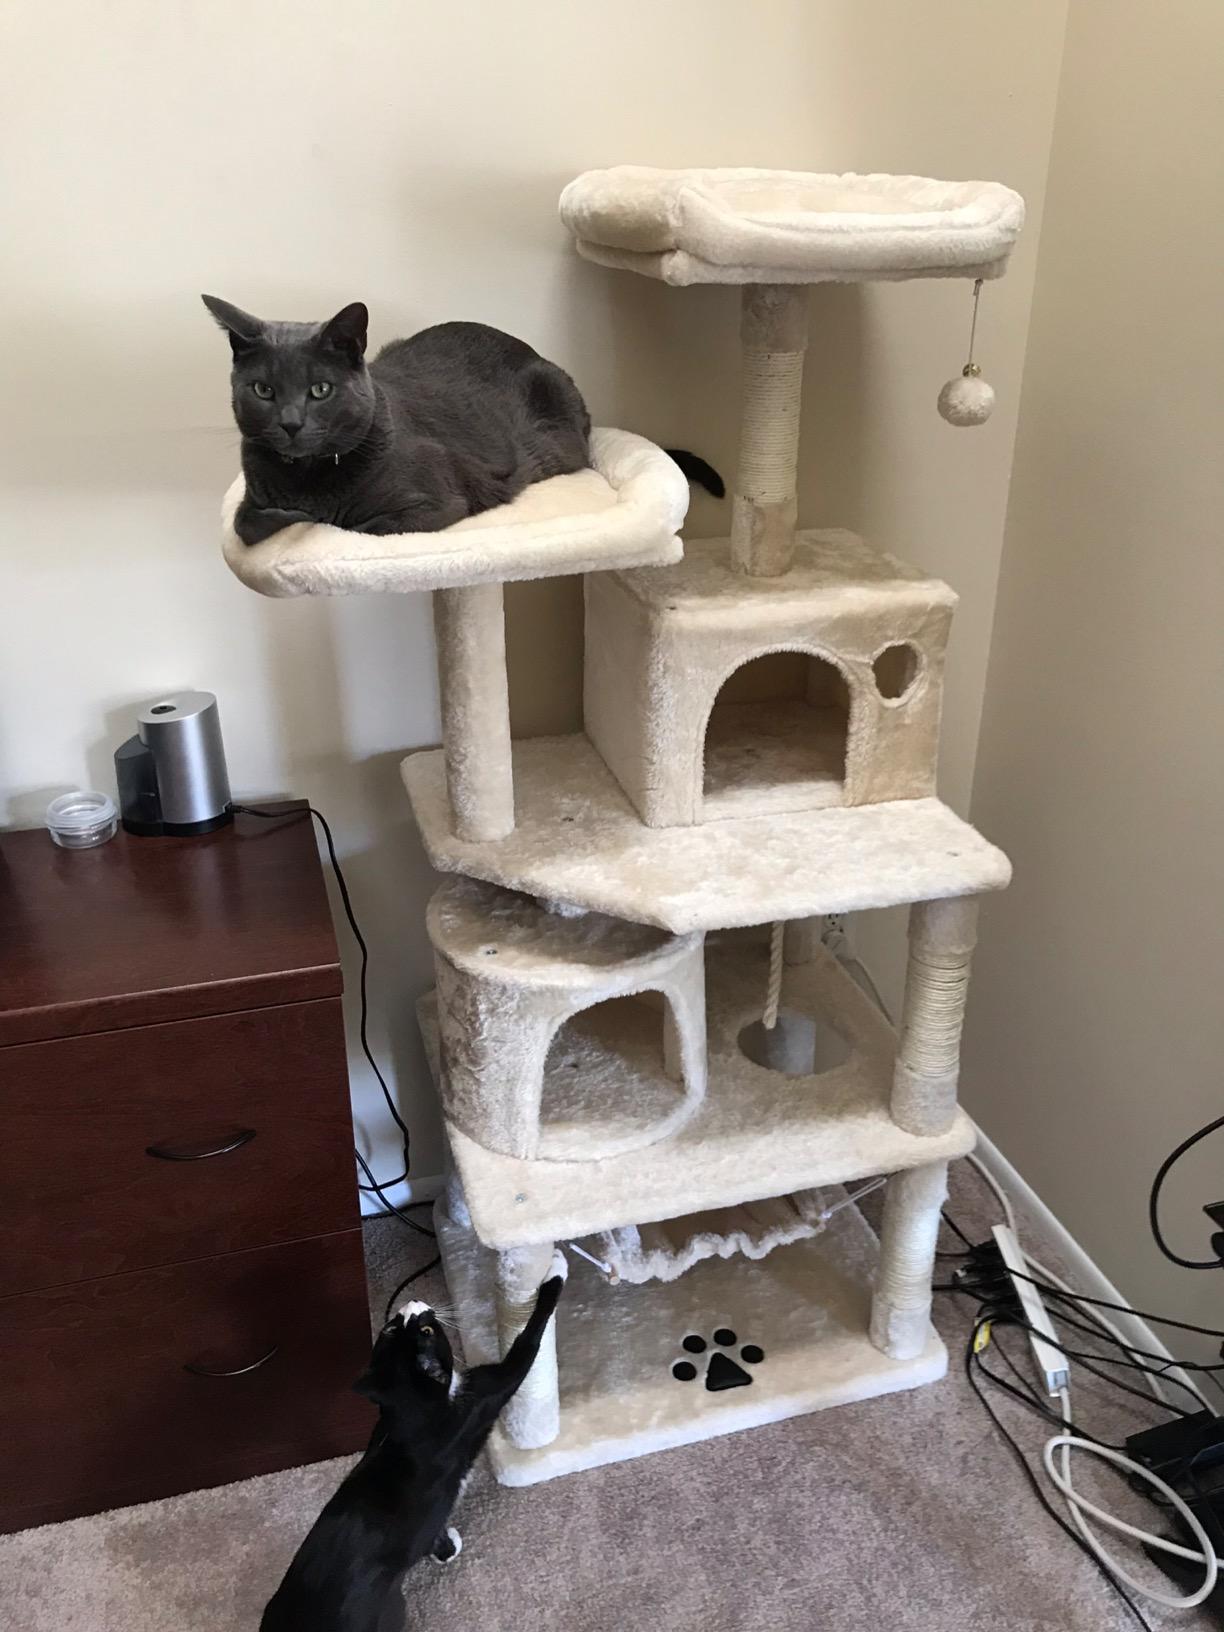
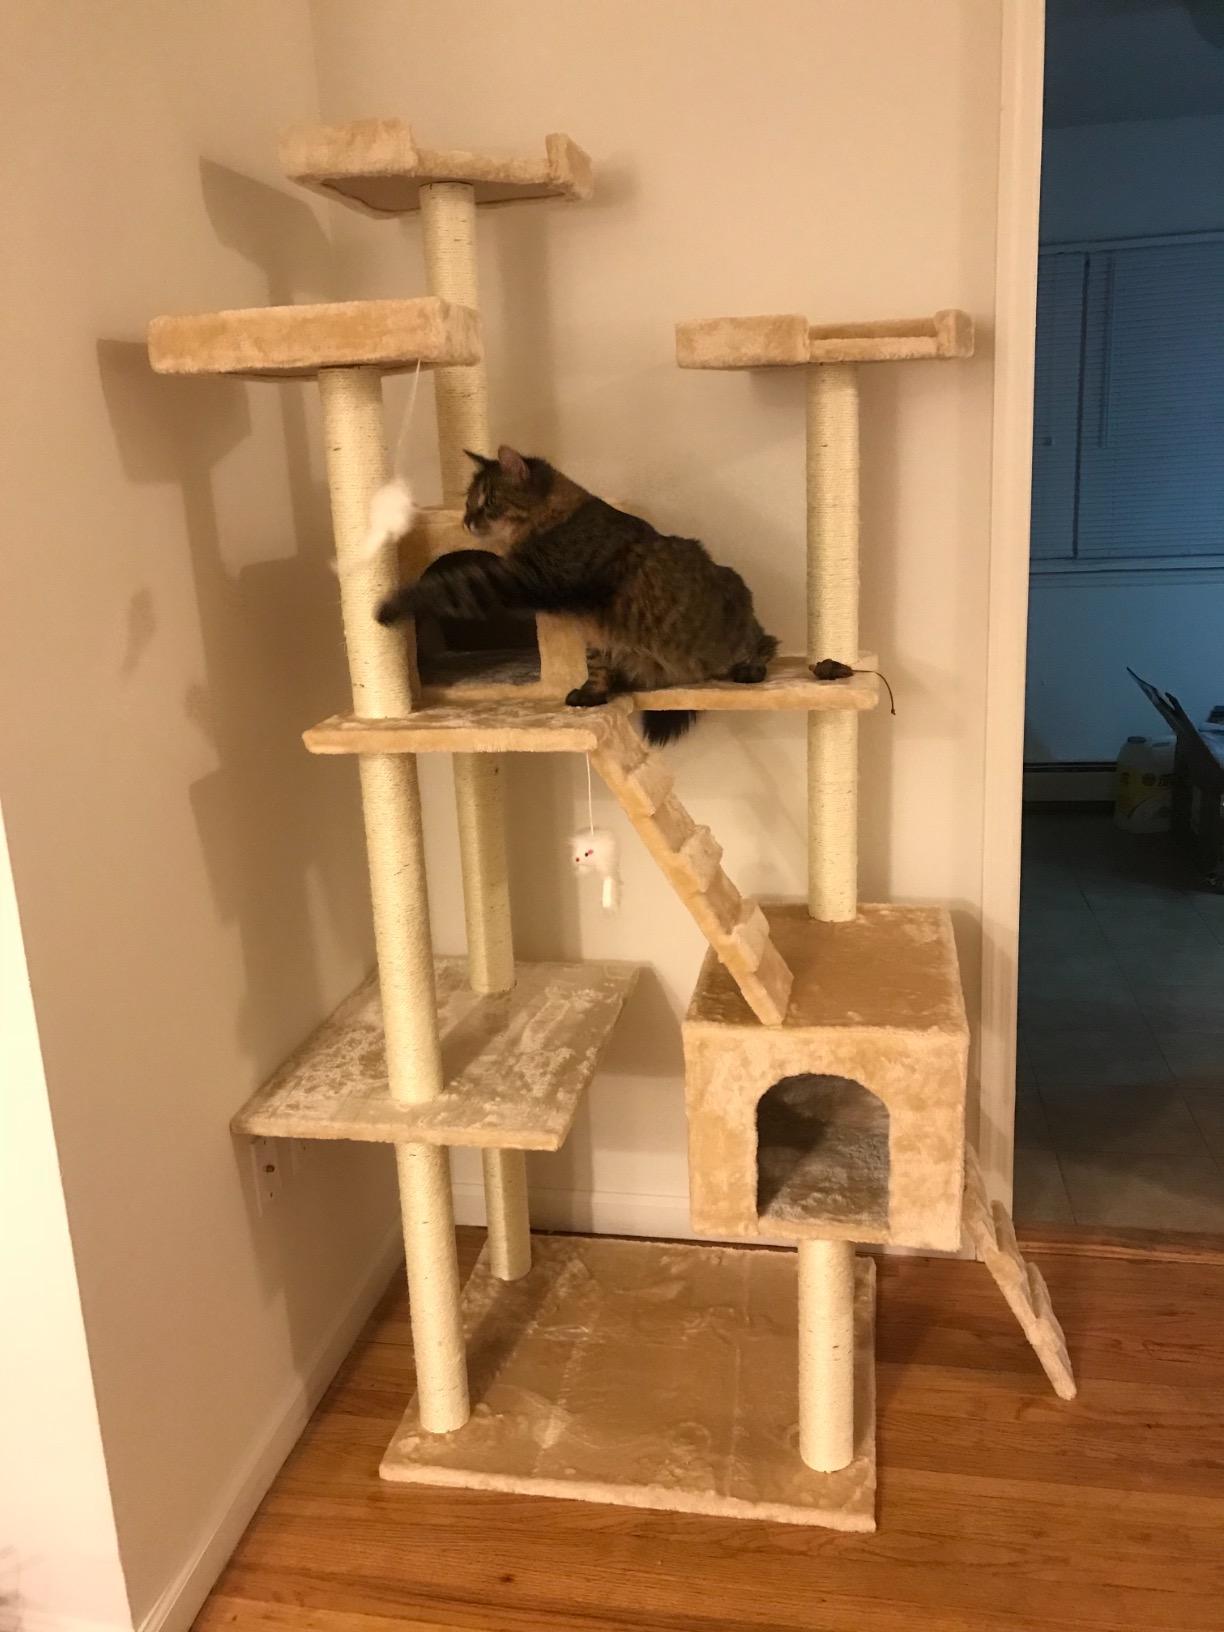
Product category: items_cat tree
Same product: no